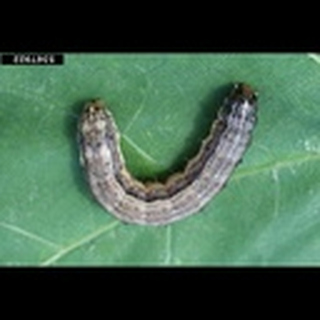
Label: cotton_army_worm